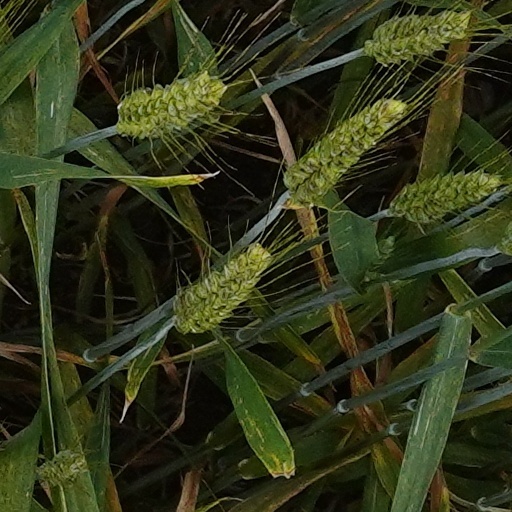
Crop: wheat